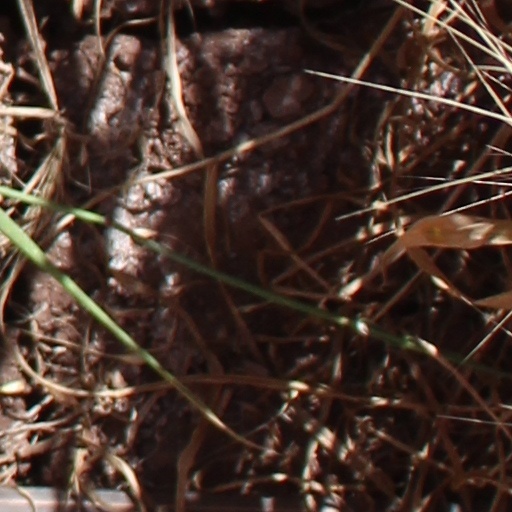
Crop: wheat